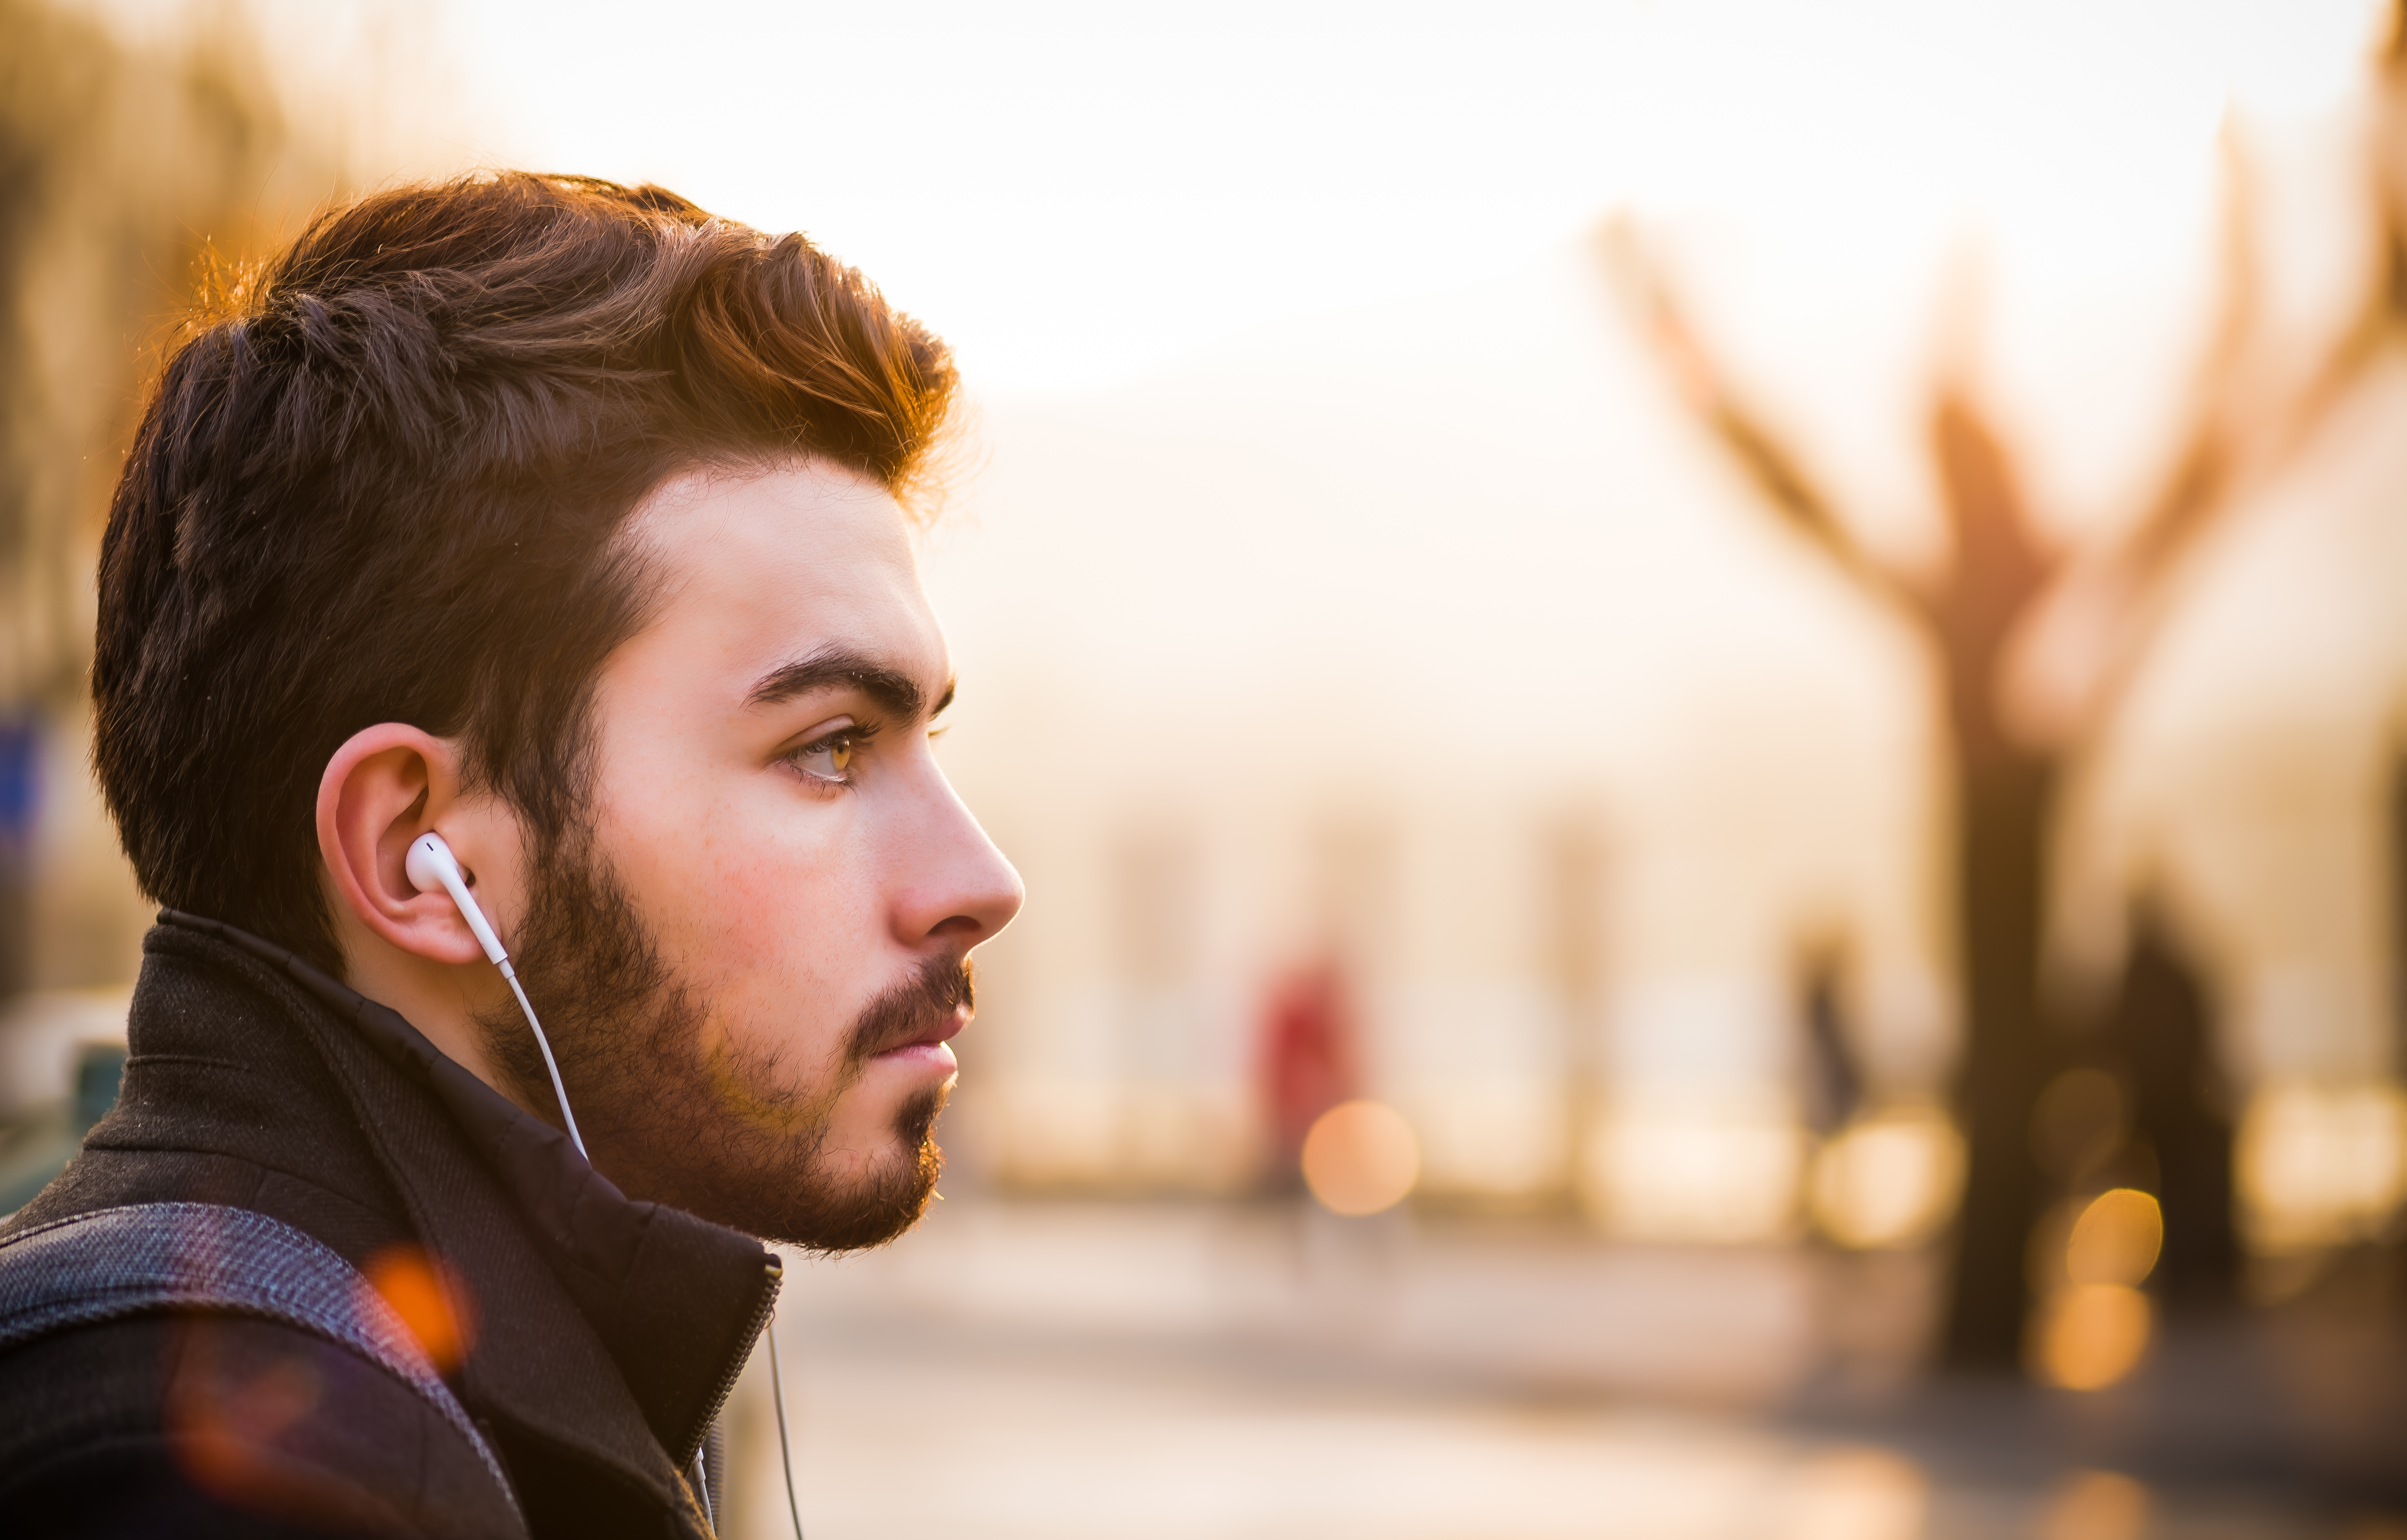
man, person, people, male, guy, portrait, romance, beard, conversation, earphones, interaction, sense